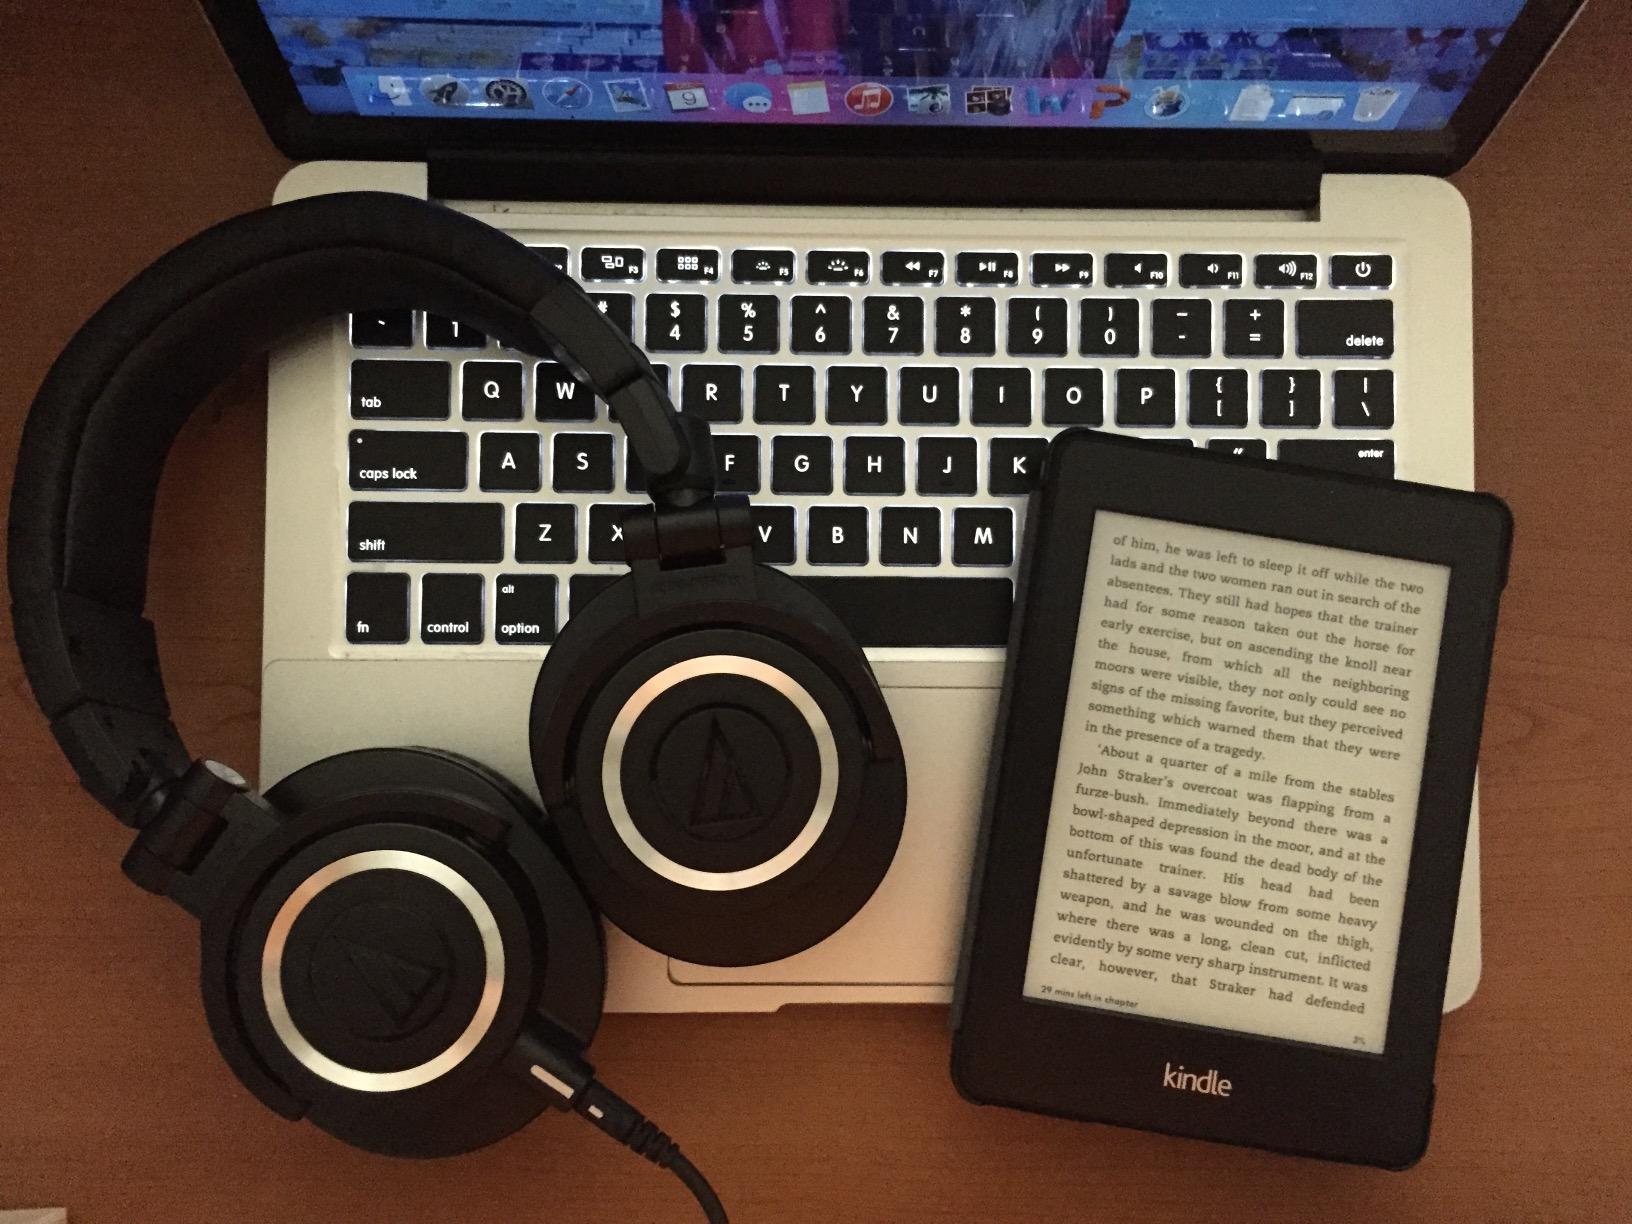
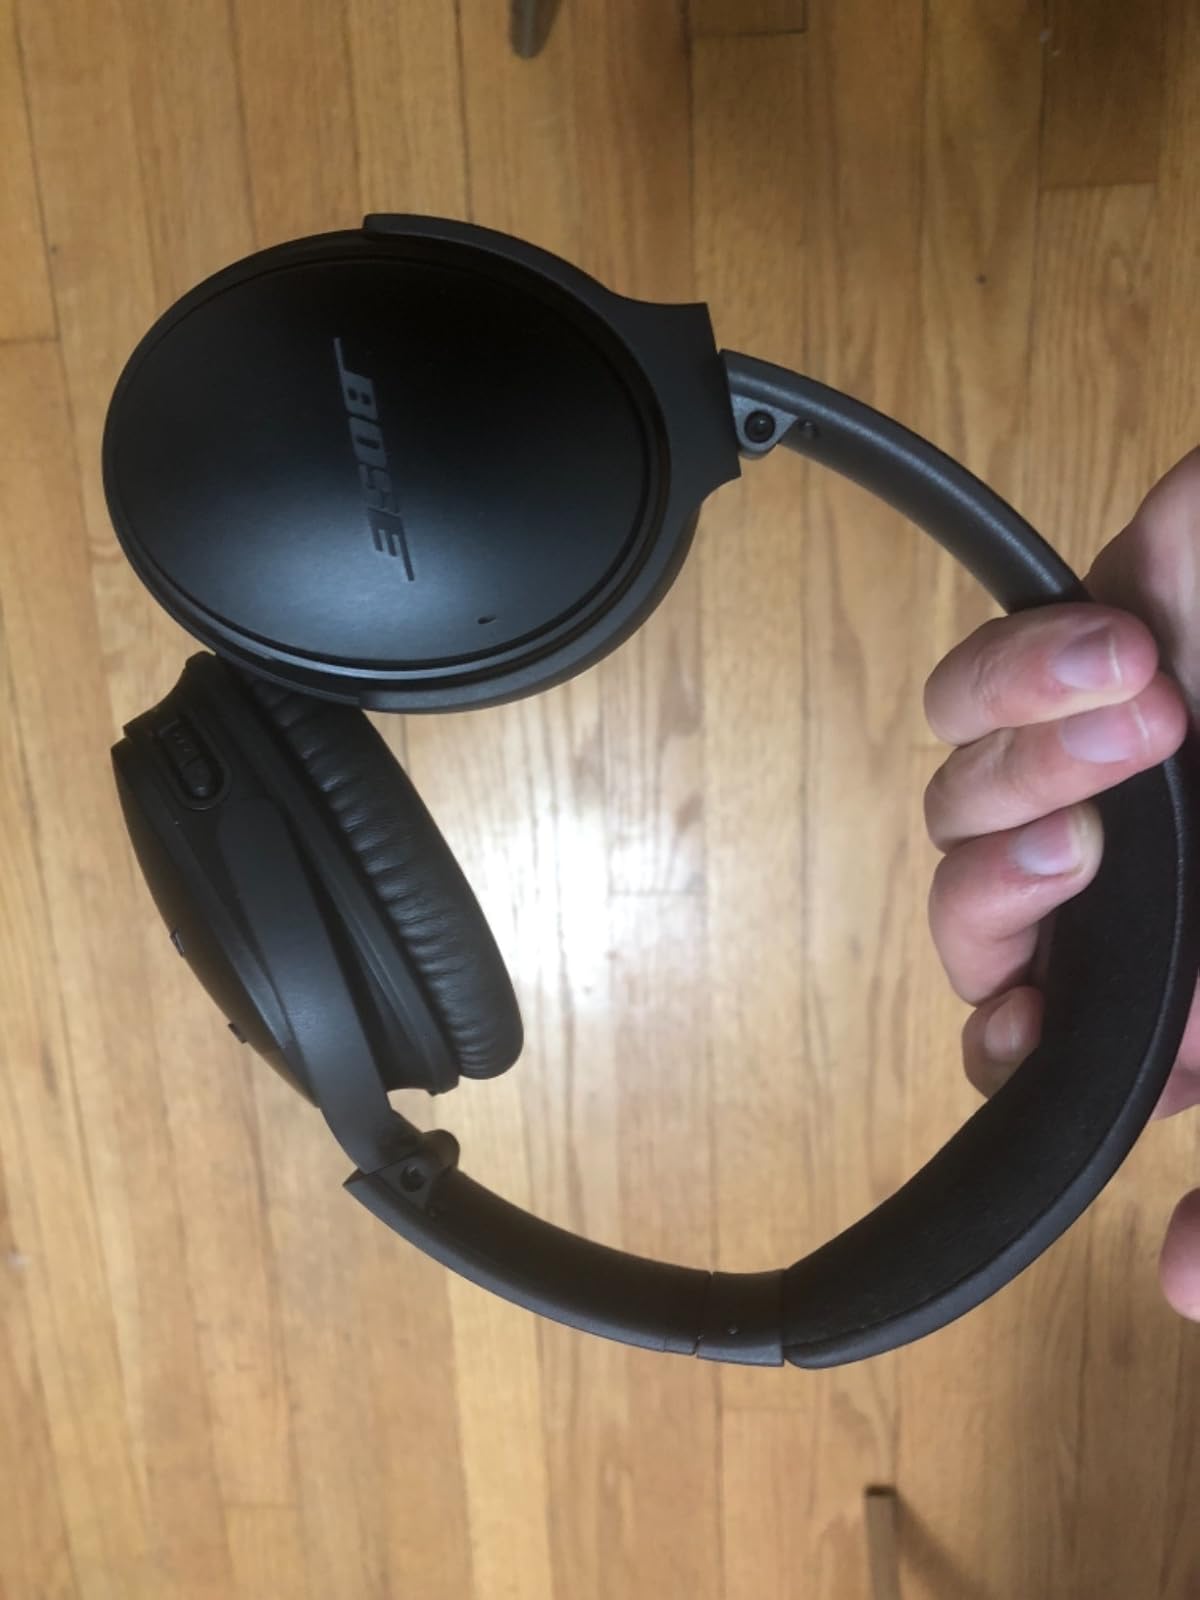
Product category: headphones
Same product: no